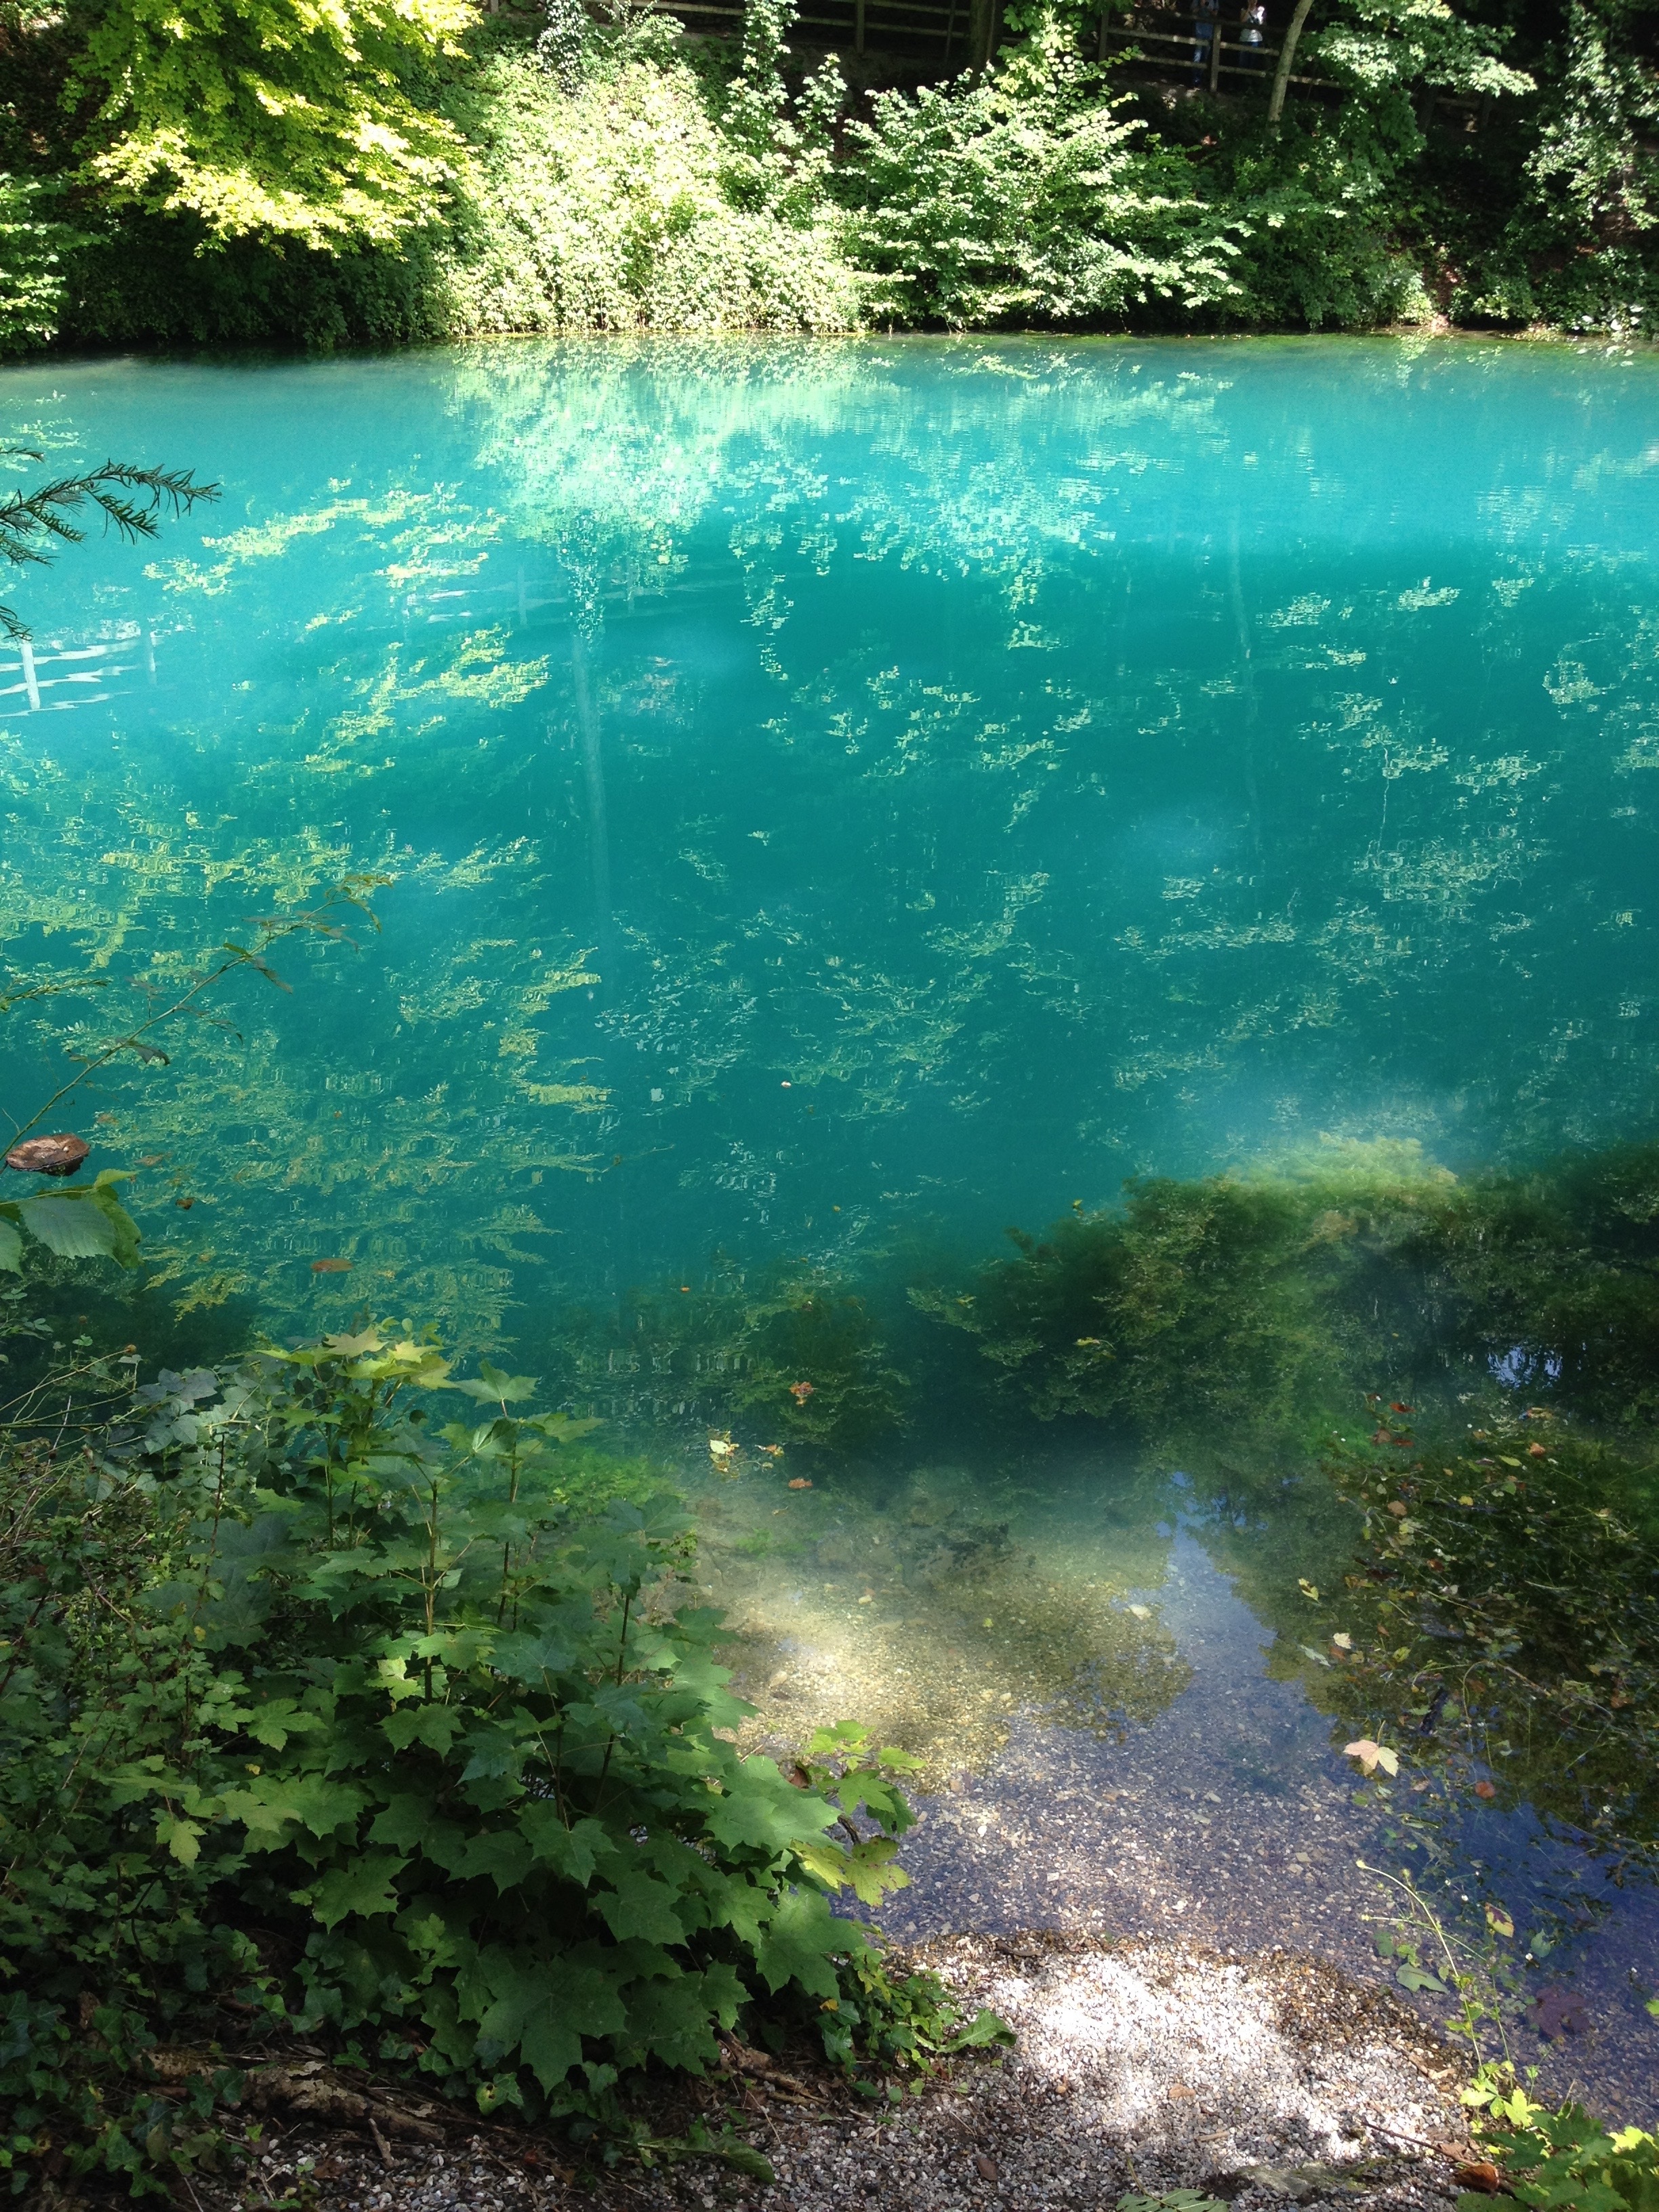
sea, water, nature, forest, sunlight, river, stream, body of water, turquoise, tropics, water feature, mirroring, blautopf